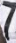
Number: 7